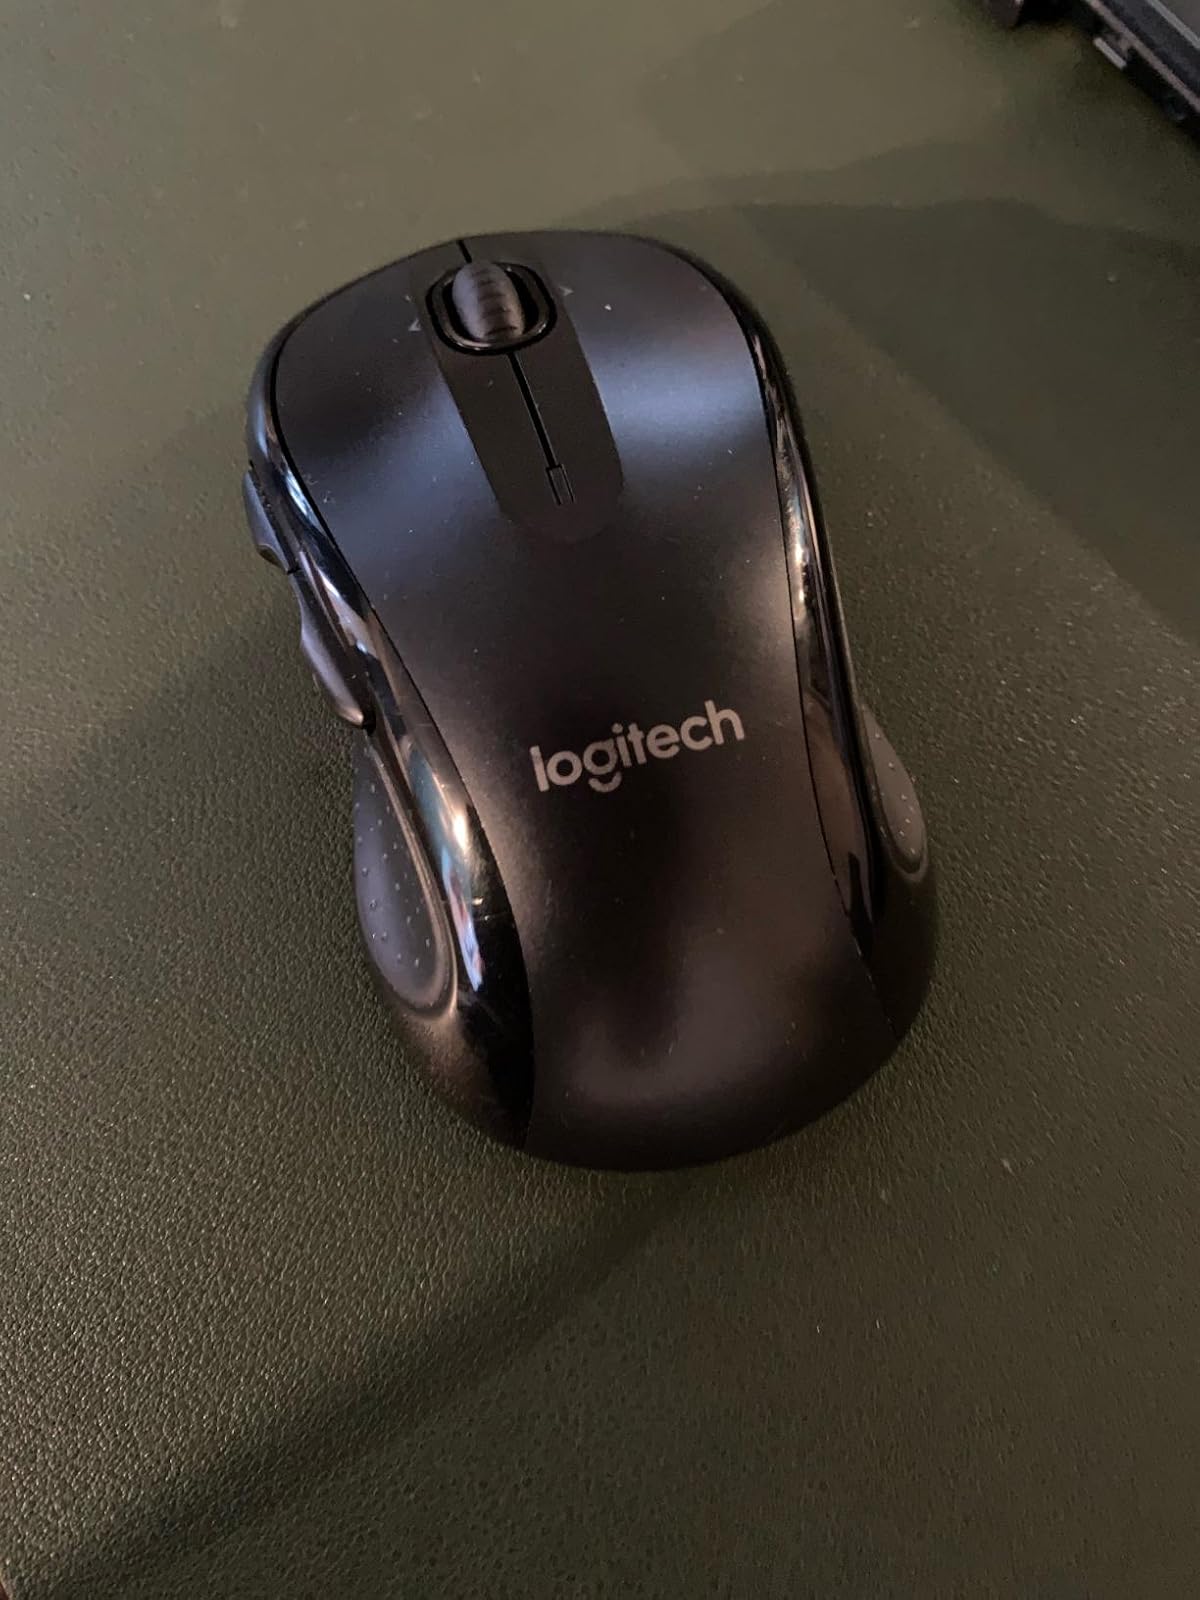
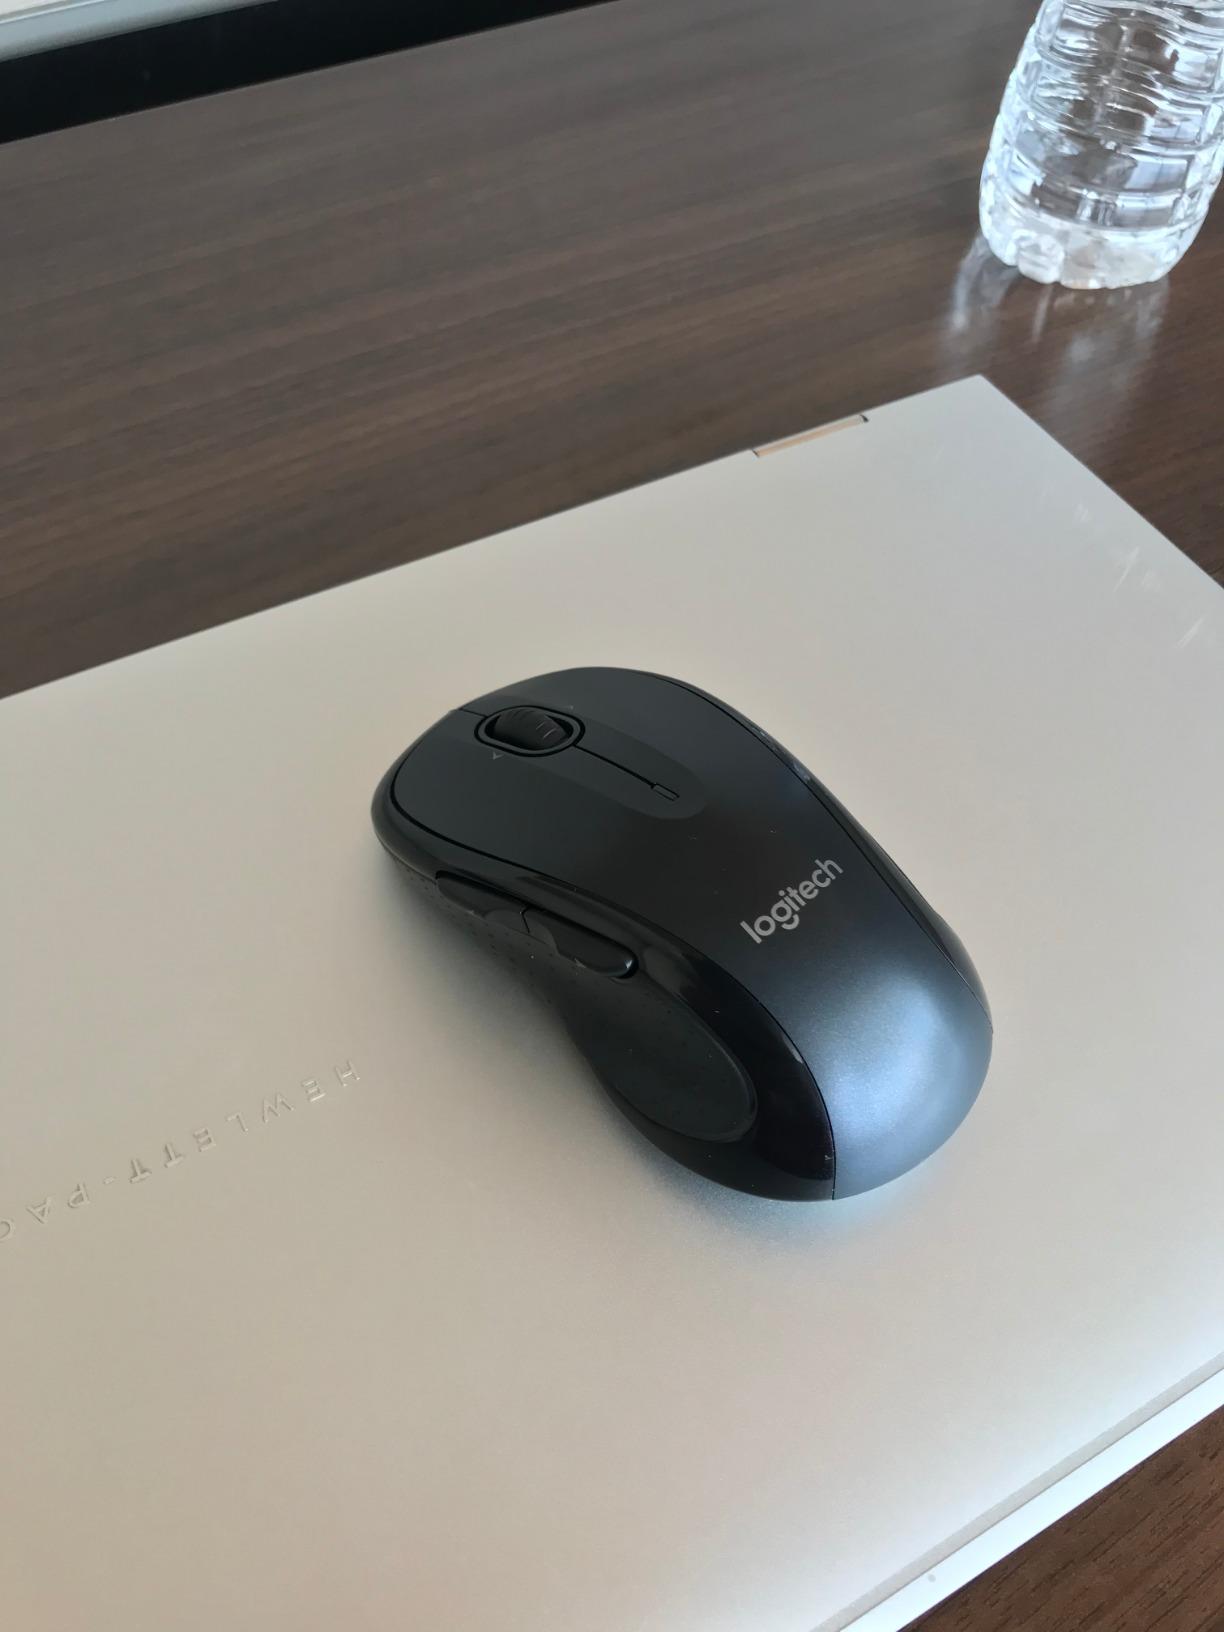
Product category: mouse
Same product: yes